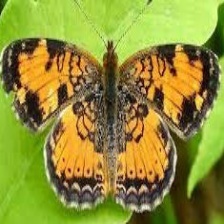
Species: CRECENT